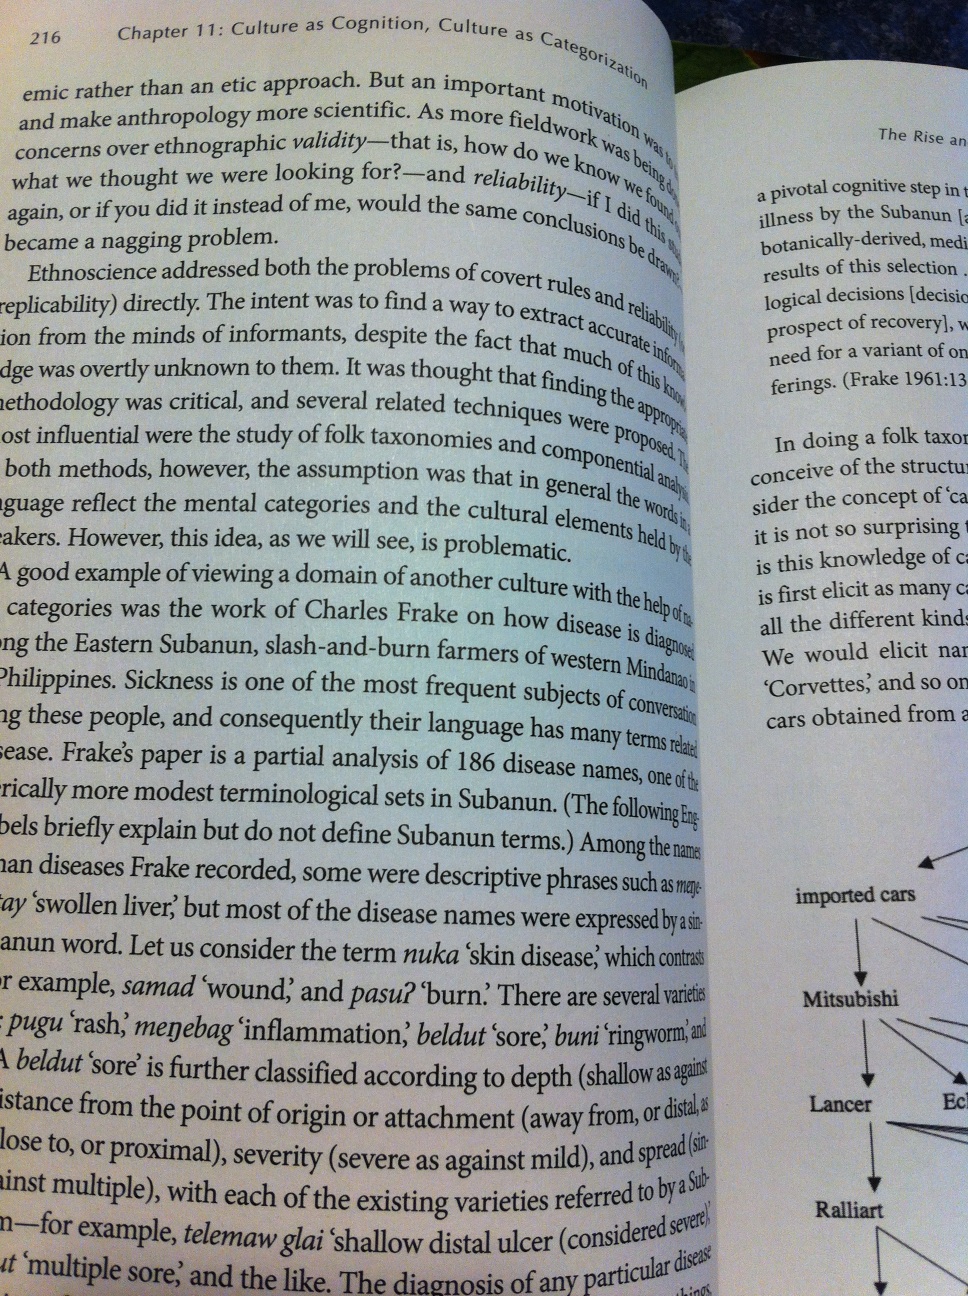Question: Is this right side up or up side down? Thank you.
Answer: right side up